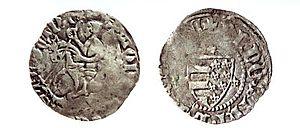
Konstanty Czartoryski, né vers 1335, mort entre 1388 et 1392, est un prince lituanien.